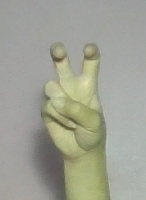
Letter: toot